Redstone Historic District (Colorado)

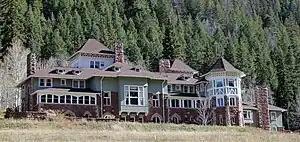
An elaborate stone and wood building with many peaked roofs and chimneys with a wooded hill behind it.

A planned townsite was laid out. There would be two streets, River Road (now Redstone Boulevard), the main street, and Hill Road, a side street slightly uphill from it to the east. In between there were occasional alleys and back streets with switchbacks. River Road ran all the way south to Osgood's estate. A railroad spur crossed the Crystal to run between River Road and the river, for passenger traffic and freight shipments to the town, allowing the main line to be used exclusively for coal and coke loading and unloading at the ovens. The commercial center of Redstone would be at the rail depot, just opposite the coke ovens; the rest of the town would be residential.